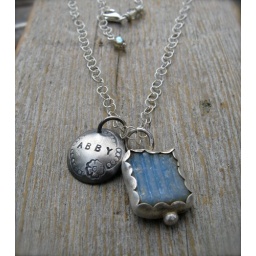
A birthday gift including beach glass she found when we were in Cabo last March.